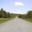
Label: road